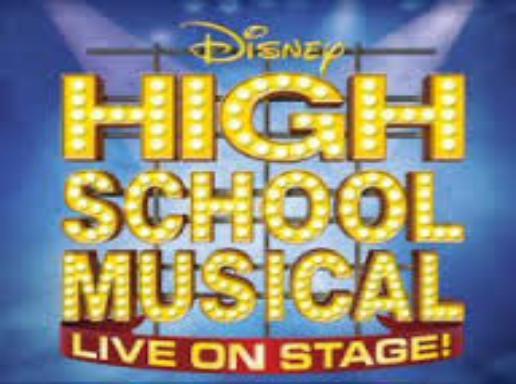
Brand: High School Musical
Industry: Leisure